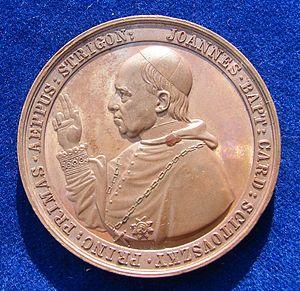
János Scitovszky est un cardinal hongrois du XIXᵉ siècle.